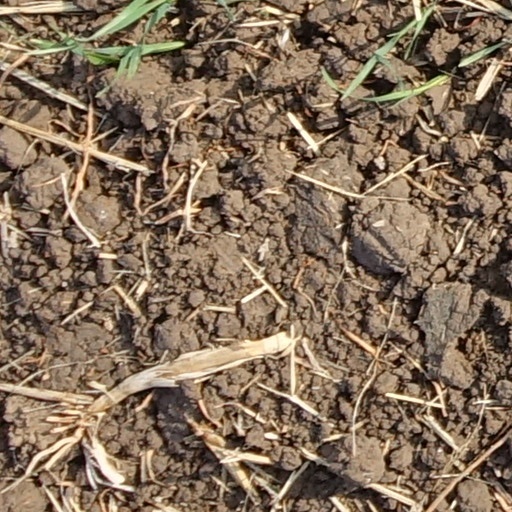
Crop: wheat